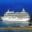
Label: ship